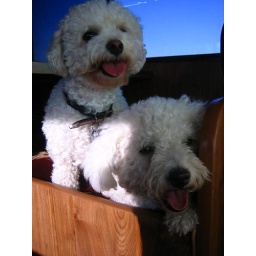
abby and bear sitting at the kitchen table on the way to san diego in the motorhome